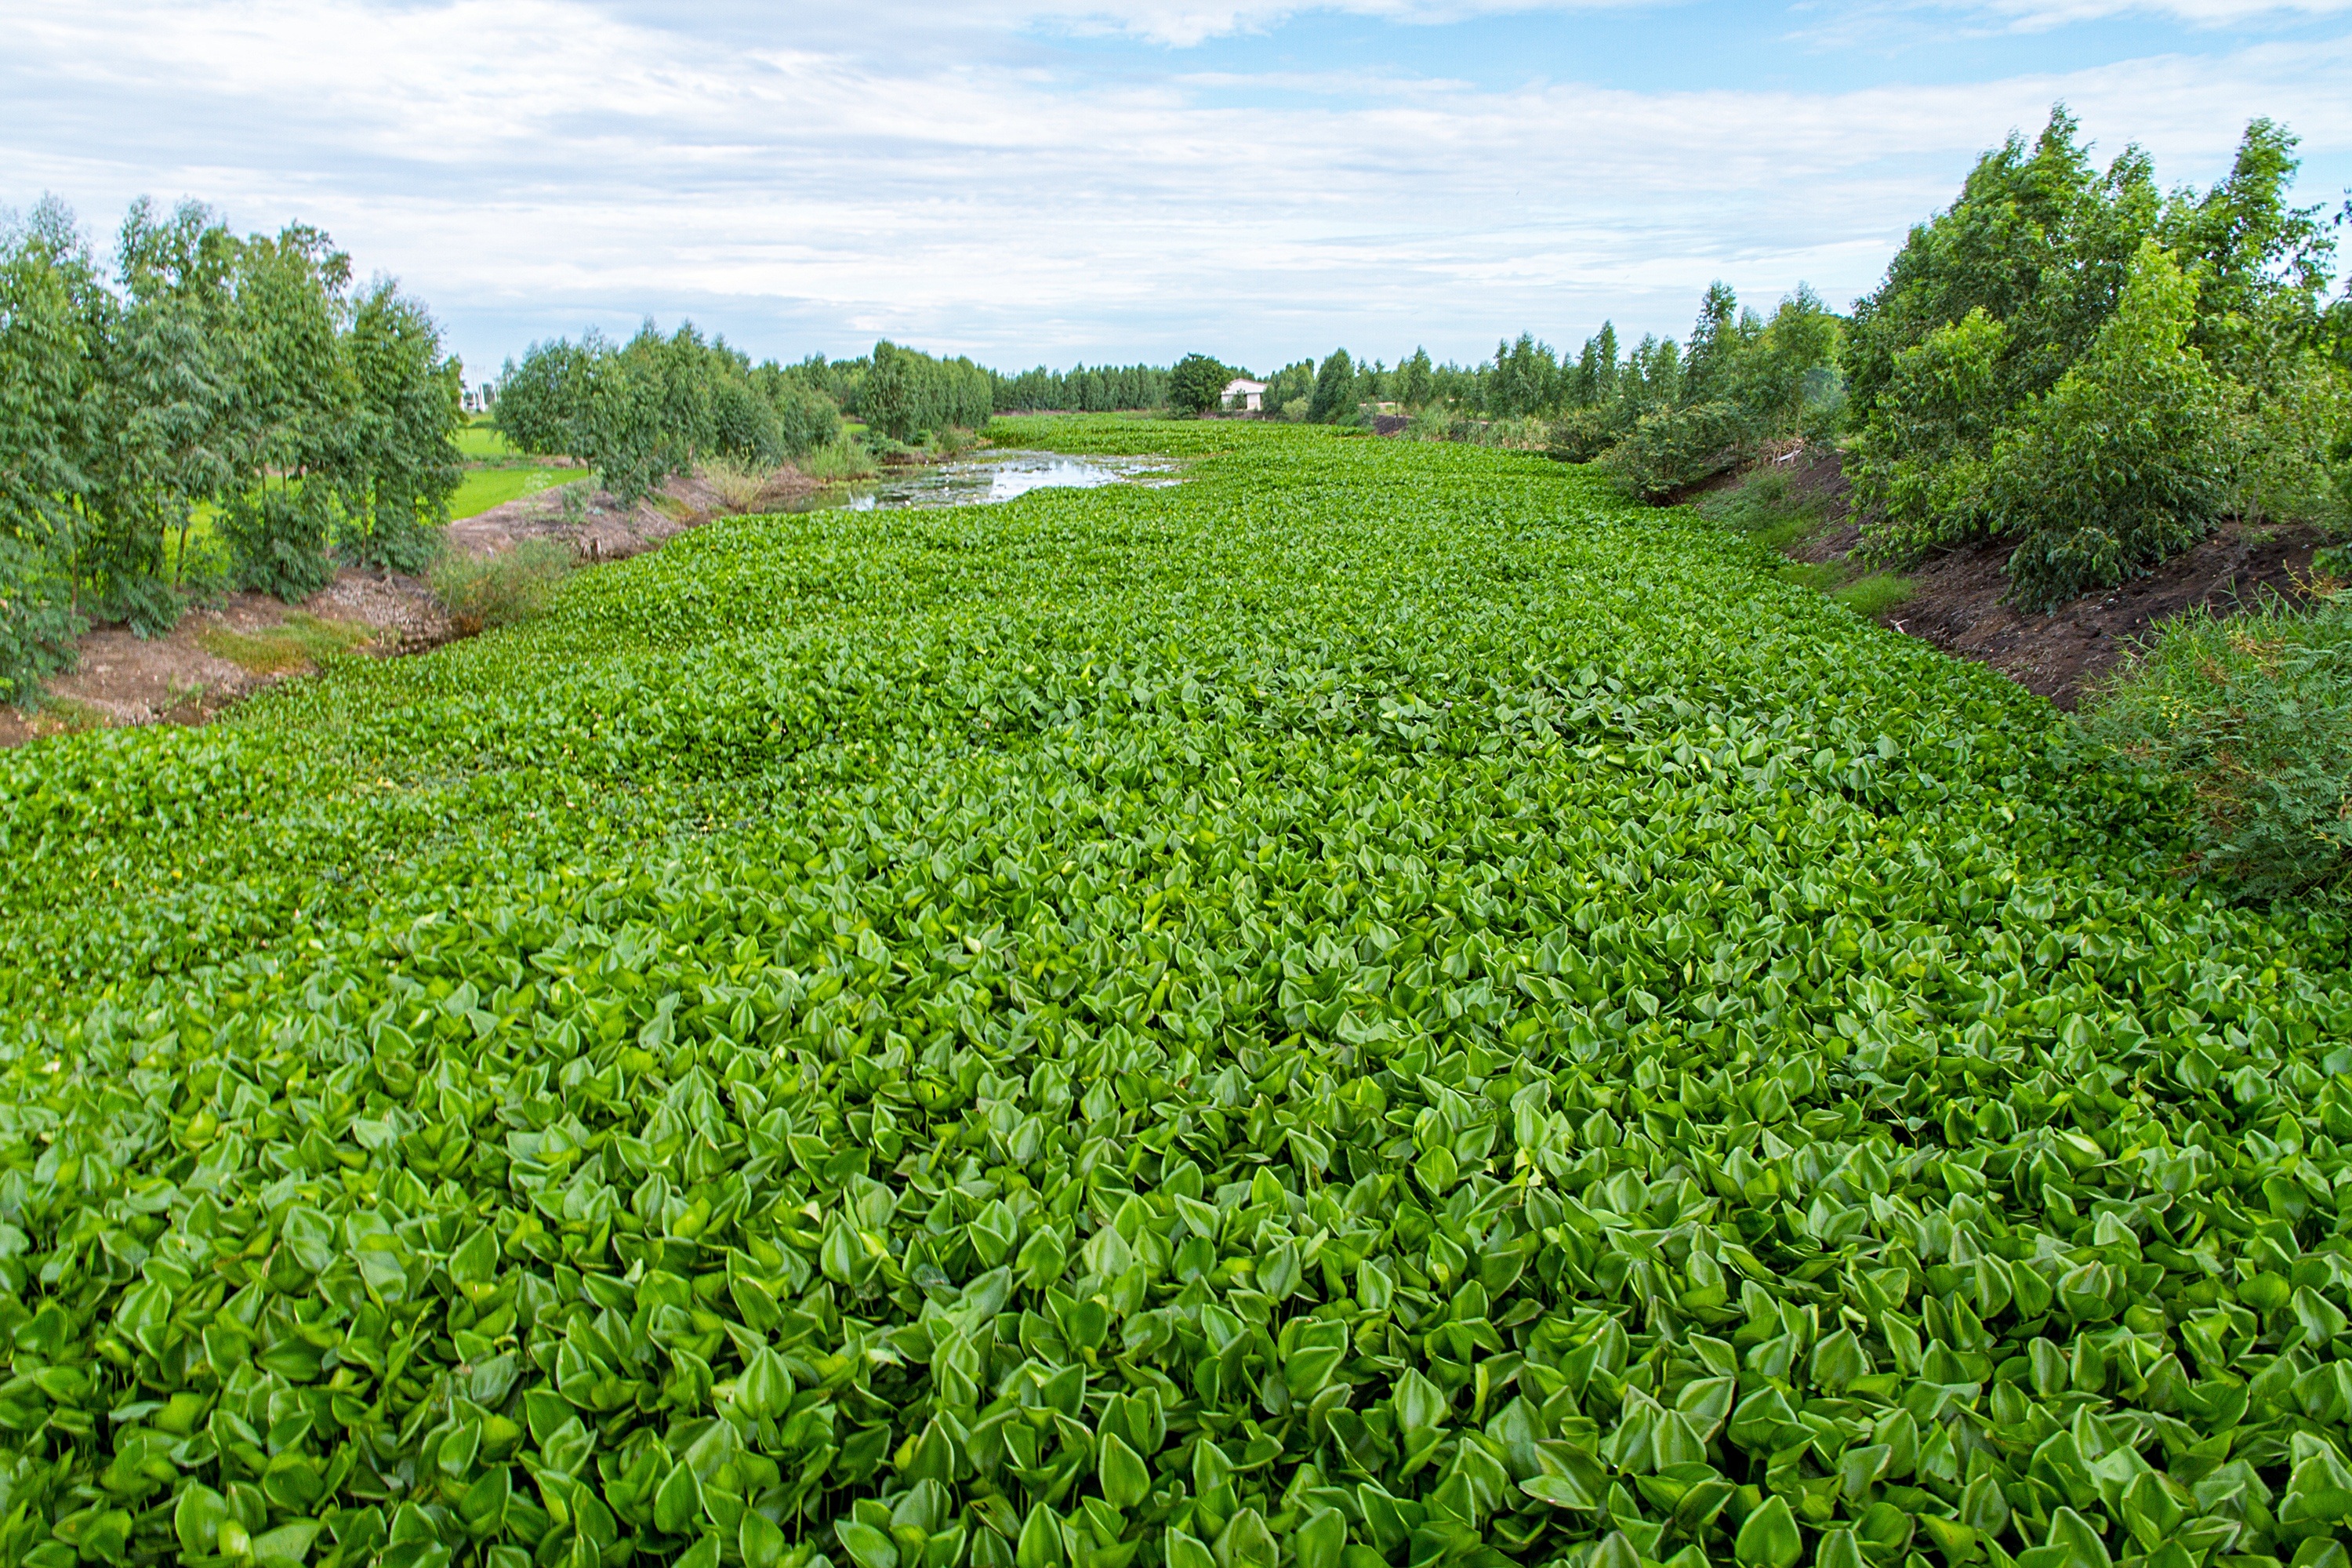
grass, plant, sky, field, lawn, meadow, flower, green, herb, produce, vegetable, crop, soil, agriculture, grassland, vegetation, shrub, plantation, ecosystem, flowering plant, vegetables spanking, scorpions vegetables, ines, grass family, land plant